Newport Barracks

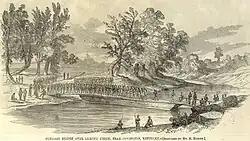
Army at Licking River, from Harpers

Colonel William Boyd arrived in Newport in March 1811 with 600 men who pitched their tents in the fields adjacent to the Barracks. Newport was an infantry recruiting center for Ohio and Kentucky and furnished equipment and soldiers for the newly acquired Louisiana Territory. During the War of 1812, the post furnished soldiers to go to the front in the second war with Great Britain. Gen. James Taylor Jr. was Quartermaster General and paymaster of the Northwestern Army during this war, thus Newport was an important army supply depot. British prisoners were also brought to Newport.